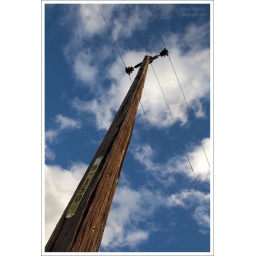
The power pole out in the middle of no where. Was near Hog Lake, CA. A lovely sky today!